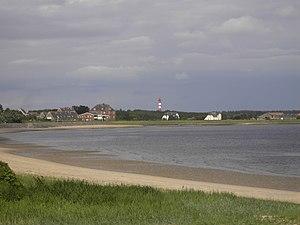
Le phare d'Amrum est un phare actif situé sur l'île d'Amrum, dans le petit village de Wittdün, en Allemagne. Il est géré par la WSV de Tönning.
Amrum est une île allemande de la mer du Nord faisant partie îles frisonnes septentrionales.